Hurricane Otto

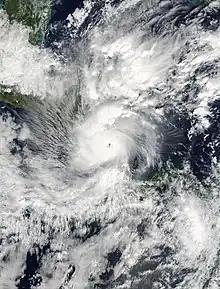
Hurricane Otto at peak intensity shortly before landfall in Nicaragua on November 24

Hurricane Otto was a strong late-season tropical cyclone that impacted parts of Central America in November 2016. It was the first Atlantic hurricane since Cesar–Douglas in 1996 to survive the crossover from the Atlantic Ocean to the Pacific Ocean. Forming late on November 20 in the southwestern Caribbean Sea, Otto was the fifteenth and final named storm, seventh hurricane and fourth major hurricane of the 2016 Atlantic hurricane season. It quickly intensified into a strong tropical storm the next day, and on November 23–24, rapidly strengthened into a Category 3 hurricane, the first in the month of November since Hurricane Paloma in 2008, and the latest date an Atlantic hurricane attained such intensity on record. Otto made landfall in Nicaragua at peak intensity on November 24, thus becoming the latest hurricane to make landfall in the Atlantic basin since 1851 when records began. Traveling along the Nicaragua–Costa Rica border, the system rapidly weakened to a tropical storm before emerging over the eastern Pacific Ocean, becoming the final storm of the 2016 Pacific hurricane season as well. Hostile environmental conditions inhibited reorganization, and Otto subsequently degenerated into an elongated trough on November 26.